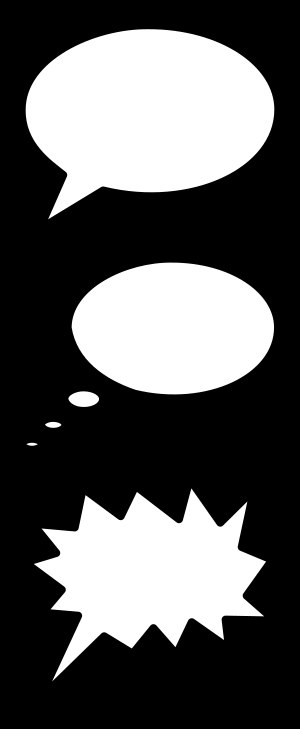
Taleboble
Tre almindelige typer talebobler: tale, tanke, råb/skrig
En taleboble er en boble eller lignende, der illustrerer, hvad en person i en tegneserie siger med bogstaver. Talebobler kan også bruges til at illustrere hvad en tegneseriefigur tænker, hvilket giver boblen en anden form.